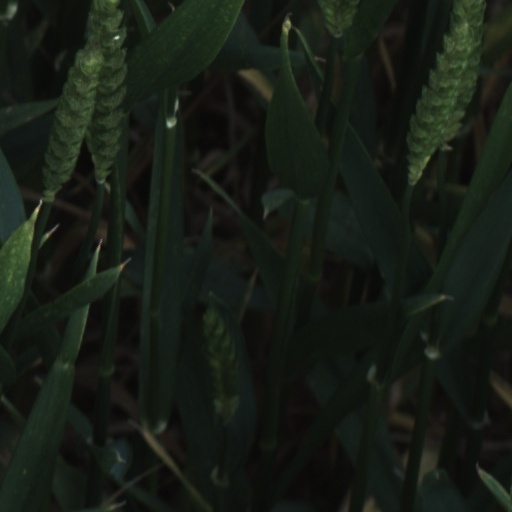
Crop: wheat